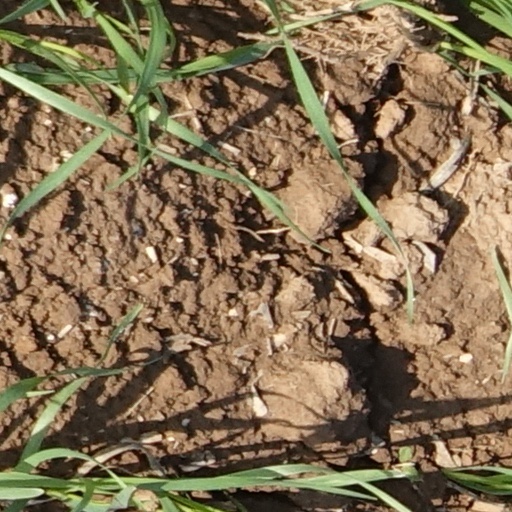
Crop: wheat